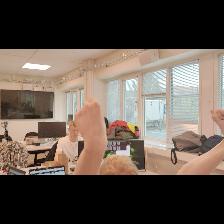
Label: Human